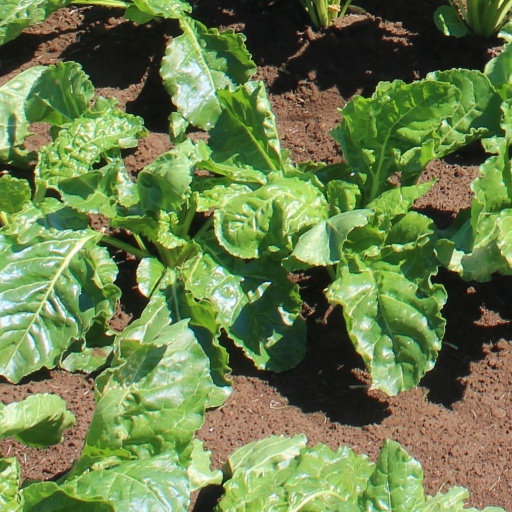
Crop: sugar beet